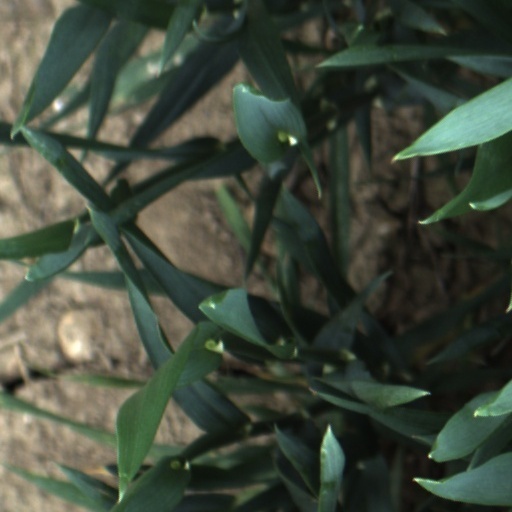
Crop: wheat